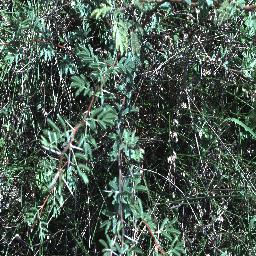
Label: prickly_acacia